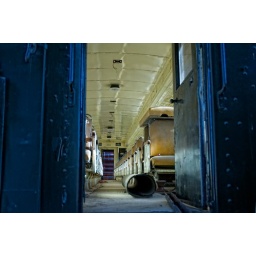
Train passengar car being rennovated at the train museum in Campo California